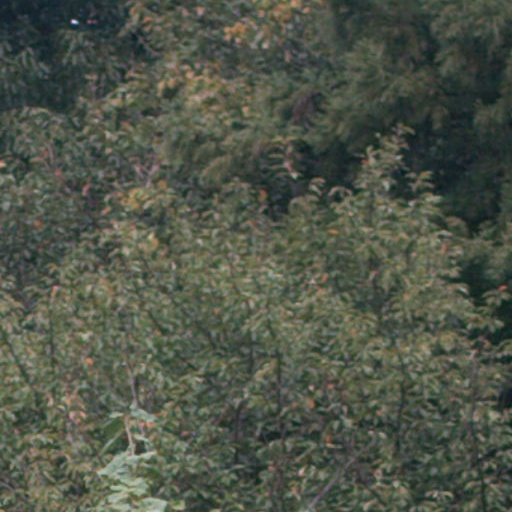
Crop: cassava